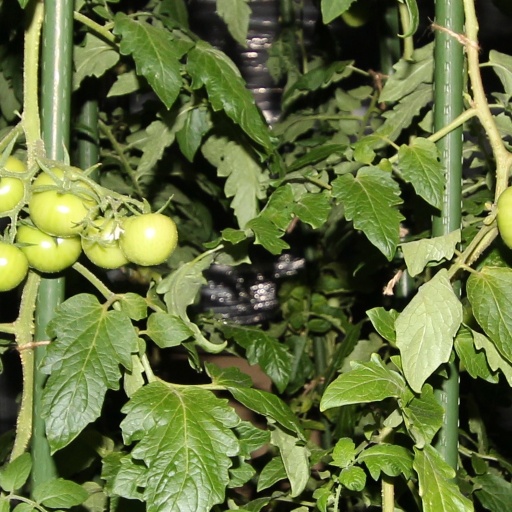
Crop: tomato